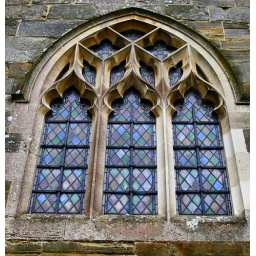
This window is above the west door of St Mary Magdalene church in Rusper, West Sussex.28th December 2006(400D-2132)